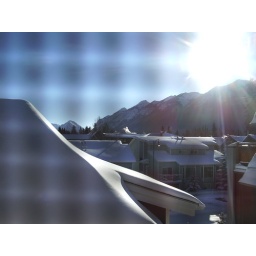
View from my bedroom window in staff accom